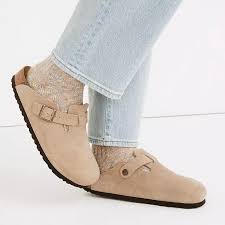
Label: Clog